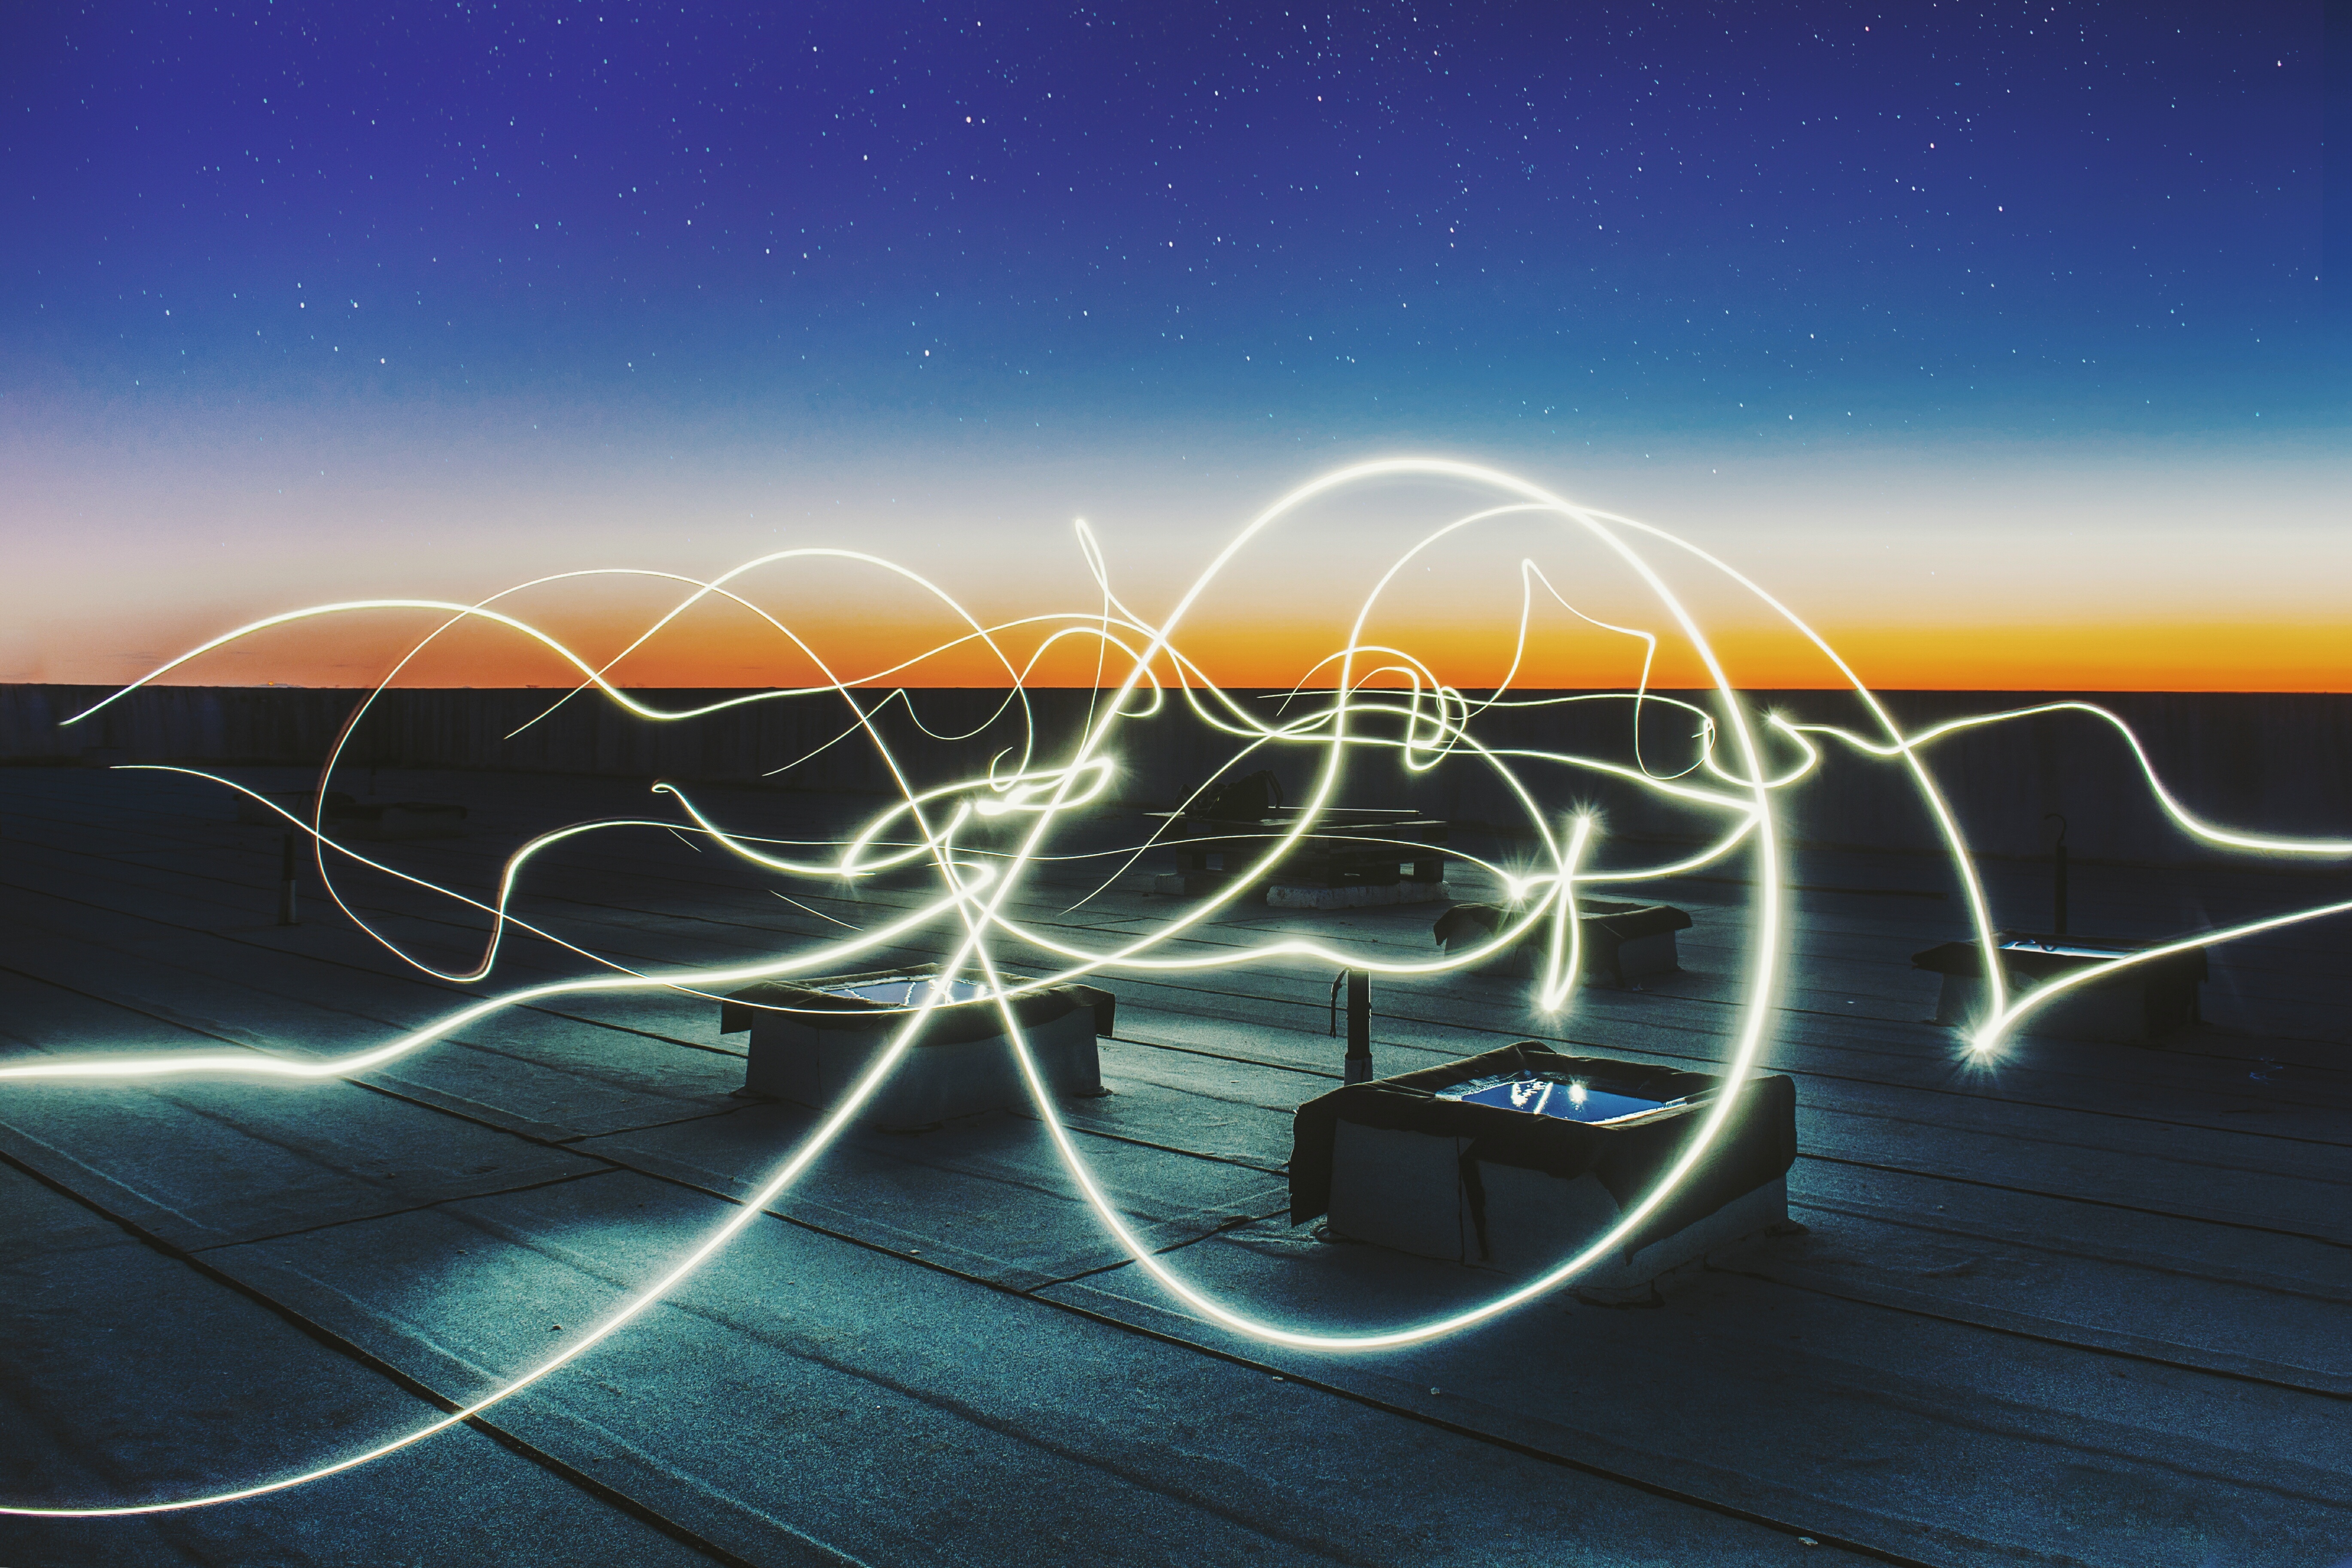
light, night, evening, line, reflection, darkness, electricity, circle, illuminated, stars, bright, screenshot, computer wallpaper